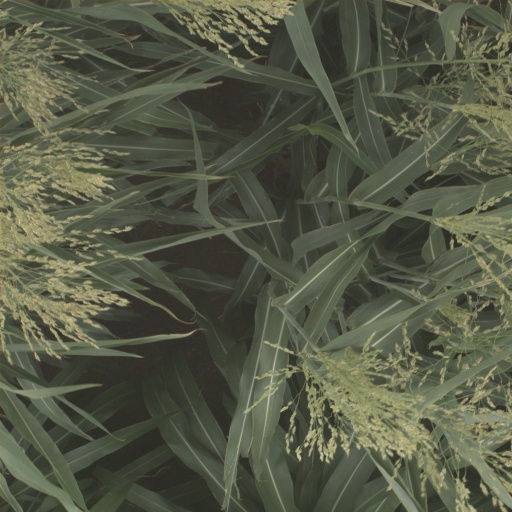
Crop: sorghum